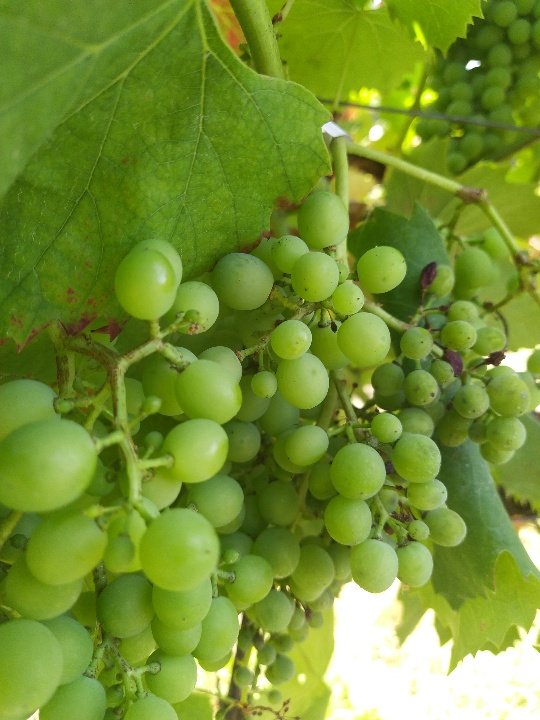
Berries visible: 112
Grape clusters: 2